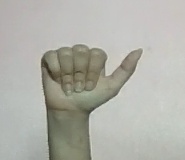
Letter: dhad